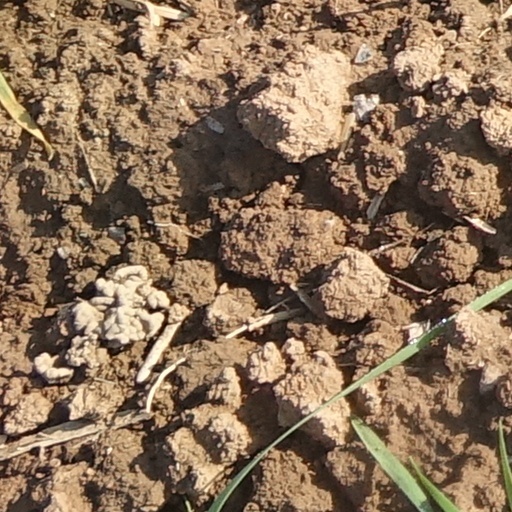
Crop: wheat